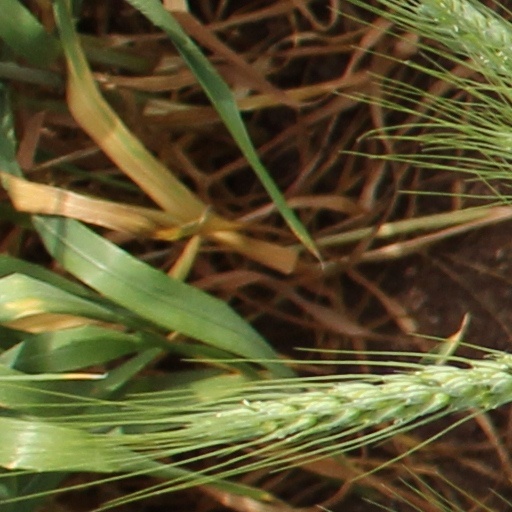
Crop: wheat